Ivona Dadic

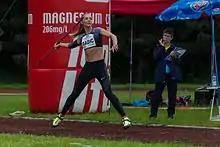
Ivona Dadic (Linz, 2016)

Ivona Dadić was born on 29 December 1993 in Wels, Austria to Nine and Danica Dadić, who are from Bugojno, Bosnia and Herzegovina. Dadić was raised as a Roman Catholic.